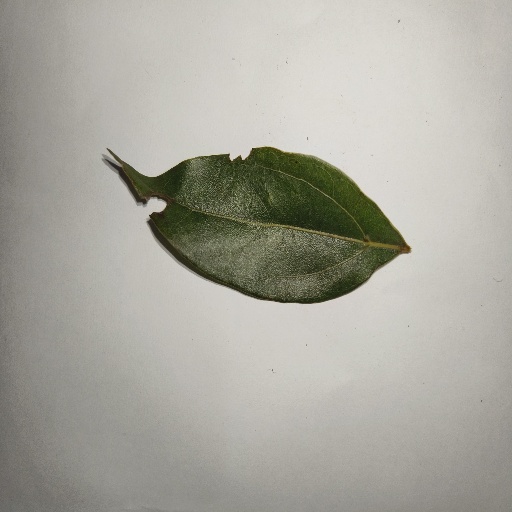
Species: Camphor
Leaf condition: Shot Hole